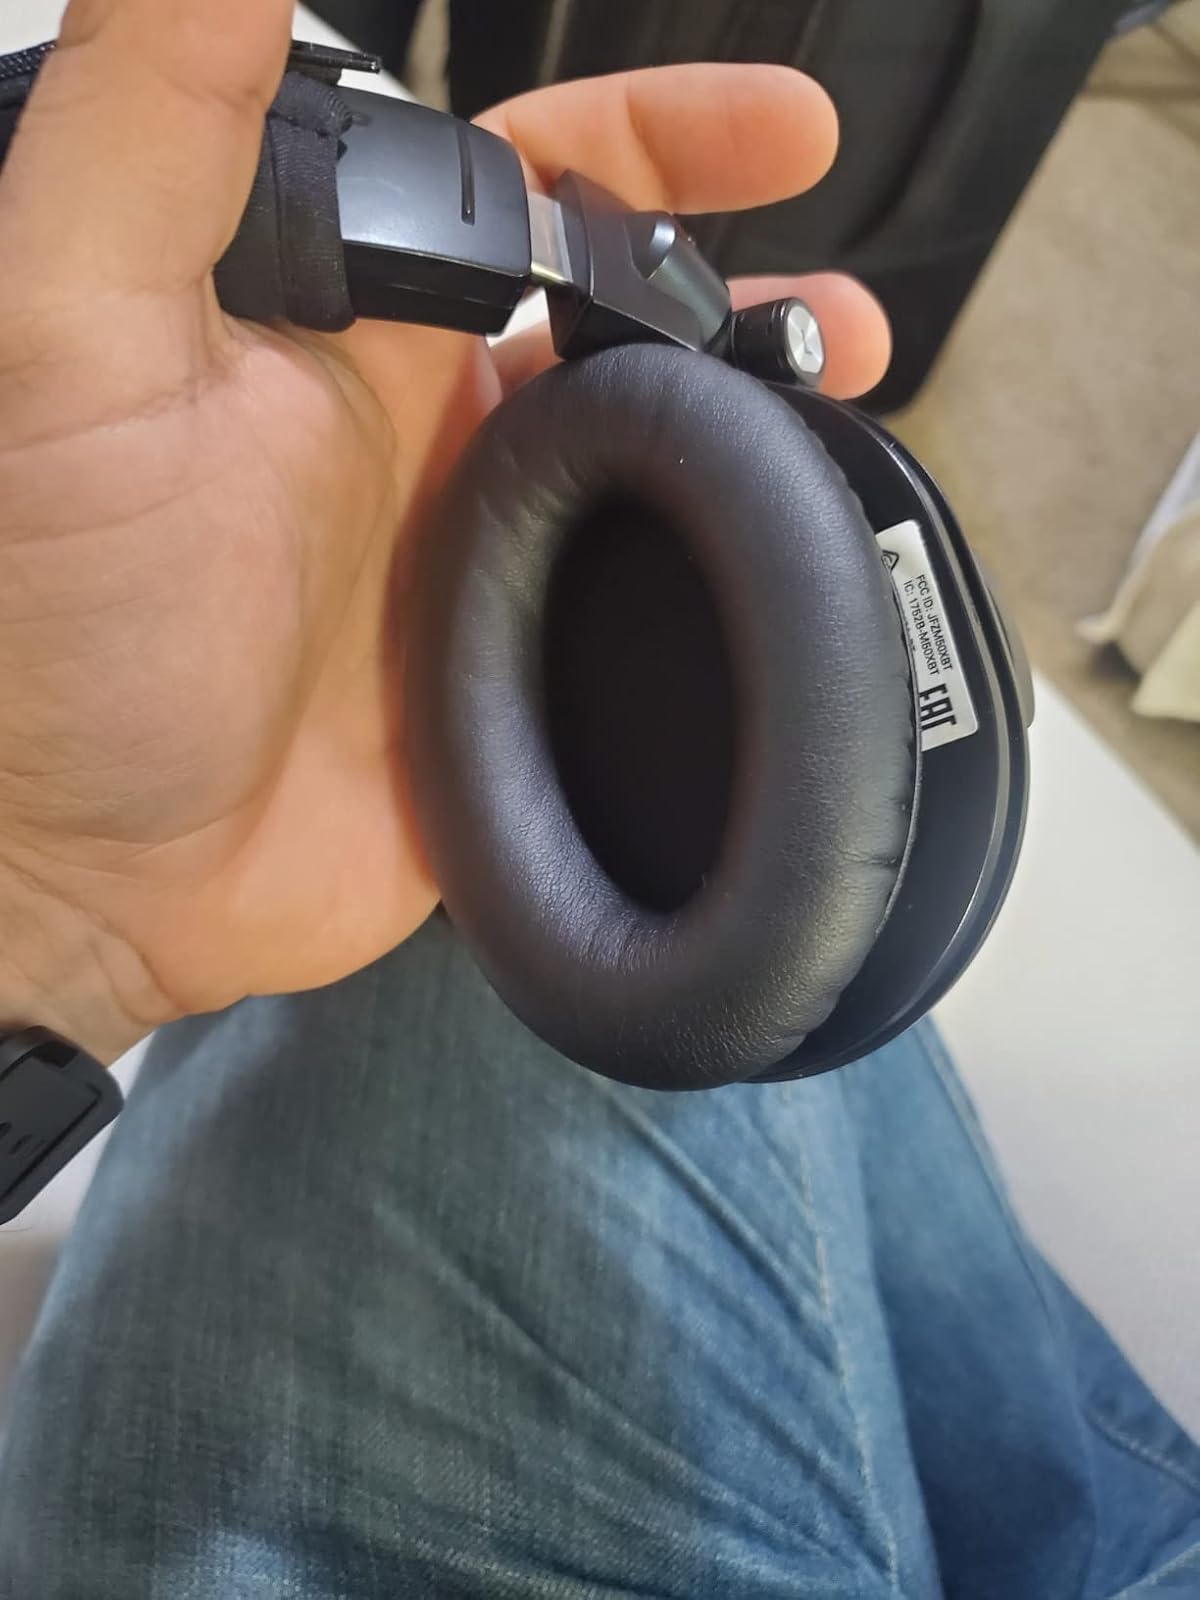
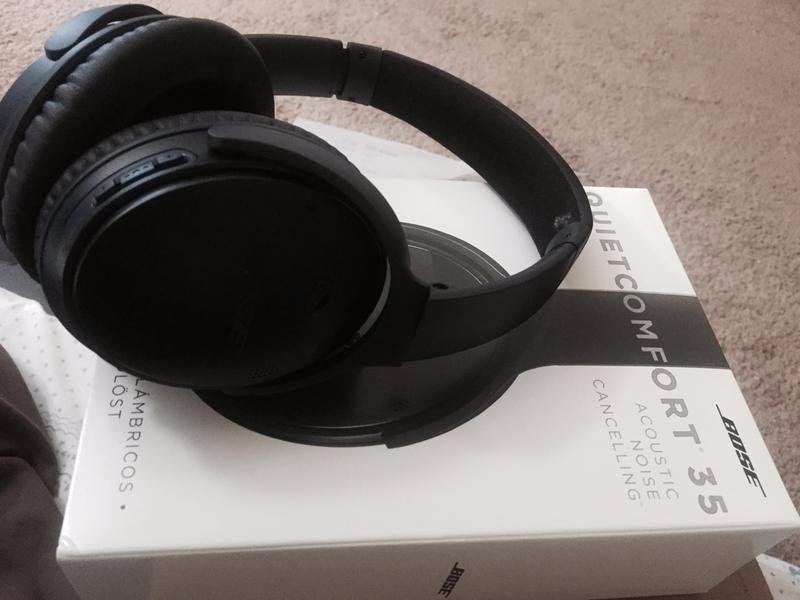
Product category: headphones
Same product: no